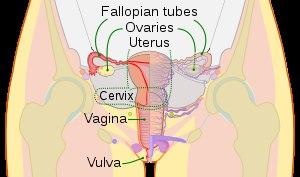
Le vagin est un organe tubulaire musculo-muqueux faisant partie du système reproducteur femelle de certains animaux tel que l'appareil reproducteur féminin. Chez les mammifères, il relie l'utérus à la vulve. Chez les oiseaux et reptiles, il relie l'utérus au cloaque. Chez les insectes et d'autres invertébrés, le vagin est la partie terminale de l'oviducte. Il est impliqué lors de l'accouplement et, chez les mammifères, lors de la parturition.